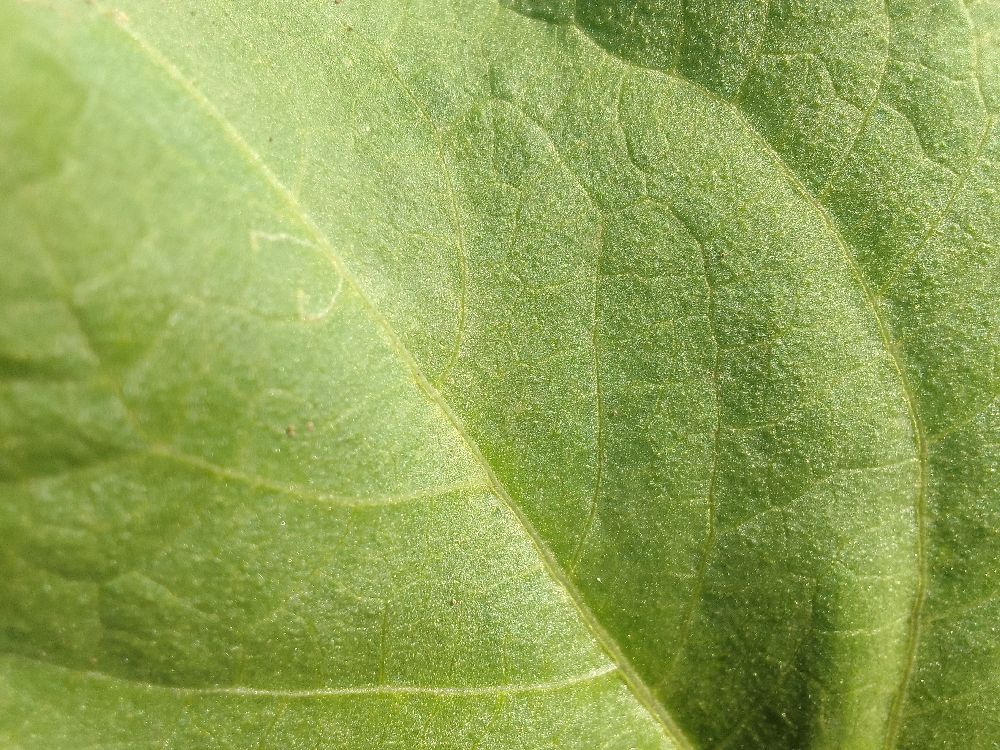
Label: healthy